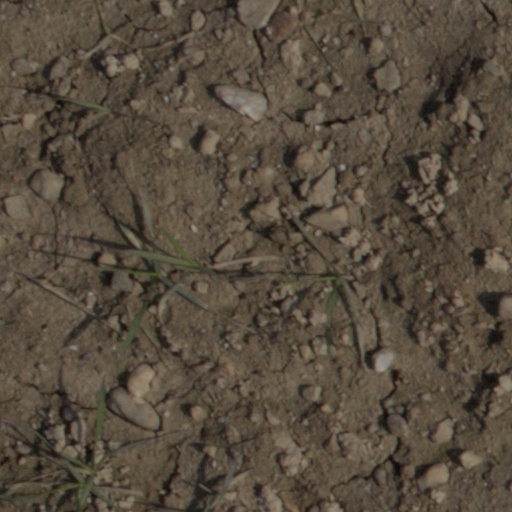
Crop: wheat